Thiruvalanjuli

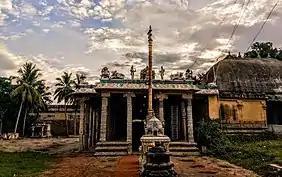
Swami Swetha Vinayakar is made out of Parkadal Nurai (Sea Water foam). The Dharsan will be through a window made of stone.

Thiruvalanjuli is a village in the Kumbakonam taluk of Thanjavur district, Tamil Nadu, India. The village is known for the famous Kabartheeswarar Temple which houses the image of Vellai Vinayagar. It is the suburban region of business city of Kumbakonam.